Boeing 307 Stratoliner

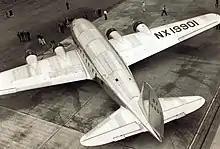
Boeing 307 prototype from above, showing off the wing and tail planform

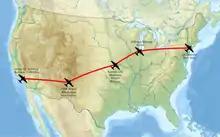
Map of 1940 TWA Boeing 307 routes

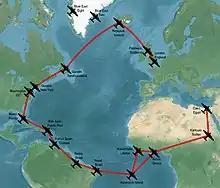
Boeing C-75 ICD primary wartime transatlantic routes after July 1942, when the airfield at Ascension Island shortened the South Atlantic crossing. Bluie Two and Eight were added in 1942 as diversionary airfields in case excessive headwinds were encountered in the North Atlantic. When conditions allowed it, usually on summer eastbound crossings, direct flights were sometimes made between Gander and Prestwick.

Ten 307s were built. "NC19906" was temporarily marked as "NX1940" and "NC1940" for publicity purposes.